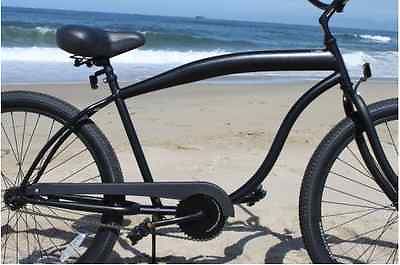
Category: bicycle